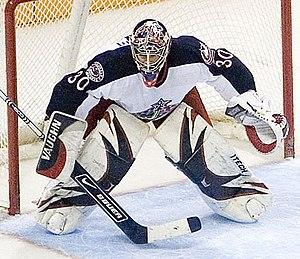
Fredrik Norrena est un joueur professionnel finlandais de hockey sur glace.